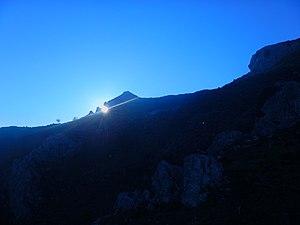
Le printemps est l’une des quatre saisons de l’année, dans les zones tempérées. Il suit l'hiver et précède l'été.
L’astronomie est la science de l’observation des astres, cherchant à expliquer leur origine, leur évolution, ainsi que leurs propriétés physiques et chimiques. Avec plus de 5 000 ans d’histoire, les origines de l’astronomie remontent au-delà de l’Antiquité dans les pratiques religieuses préhistoriques. L’astronomie est l’une des rares sciences où les amateurs jouent encore un rôle actif. Elle est pratiquée à titre de loisir par un large public d’astronomes amateurs.
L’archéoastronomie, appelée aussi paléoastronomie, résulte de la combinaison d’études astronomiques et archéologiques. Elle revêt deux facettes : d’une part elle cherche à expliquer les observations astronomiques passées, à la lumière des connaissances actuelles ; d’autre part, associée à des études archéologiques et ethnologiques, l’ethnoastronomie tente d’interpréter et de préciser un possible usage astronomique de constructions anciennes tels que les mégalithes ou les géoglyphes de Nazca. Dans un contexte inverse, elle peut contribuer à l'astronomie ordinaire qui peut trouver dans des textes anciens des mentions d'événements astronomiques.
Un équinoxe est un instant de l'année où le Soleil traverse le plan équatorial terrestre, changeant ainsi d'hémisphère céleste. Cette définition astronomique précise la conception pré-scientifique selon laquelle l'équinoxe est le moment où la durée du jour est égale à celle de la nuit.